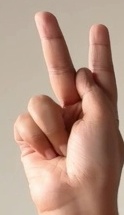
ASL sign: K